Àlex Moreno

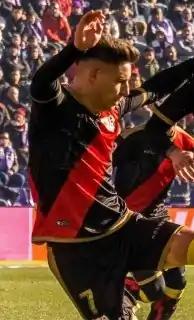
Moreno with Rayo Vallecano in 2019

Alexandre "Àlex" Moreno Lopera (born 8 June 1993) is a Spanish professional footballer who plays as a left-back or left winger for club Aston Villa.